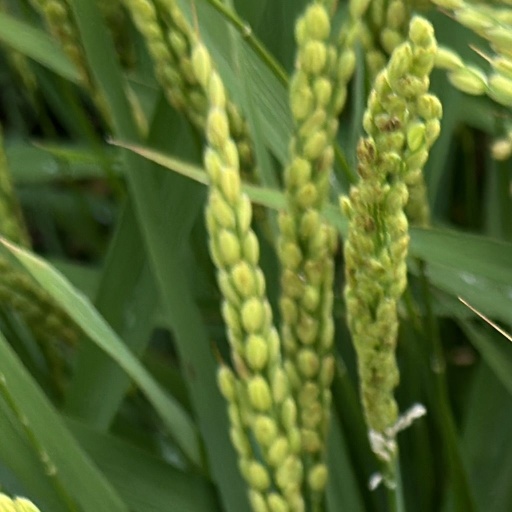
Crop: rice